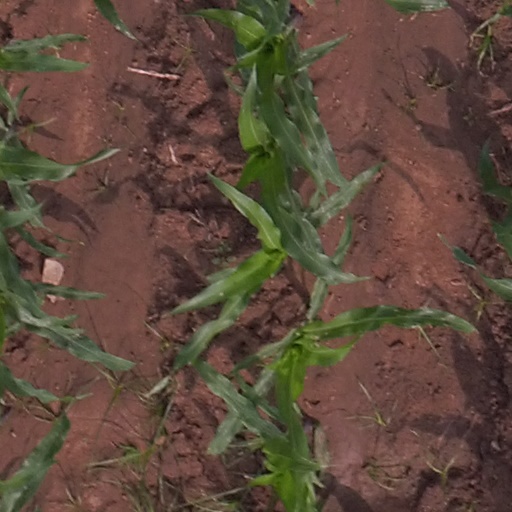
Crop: maize; corn